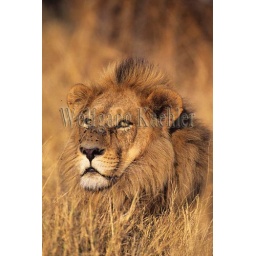
Botswana, okavango delta, mombo, male lion laying in grass, flies